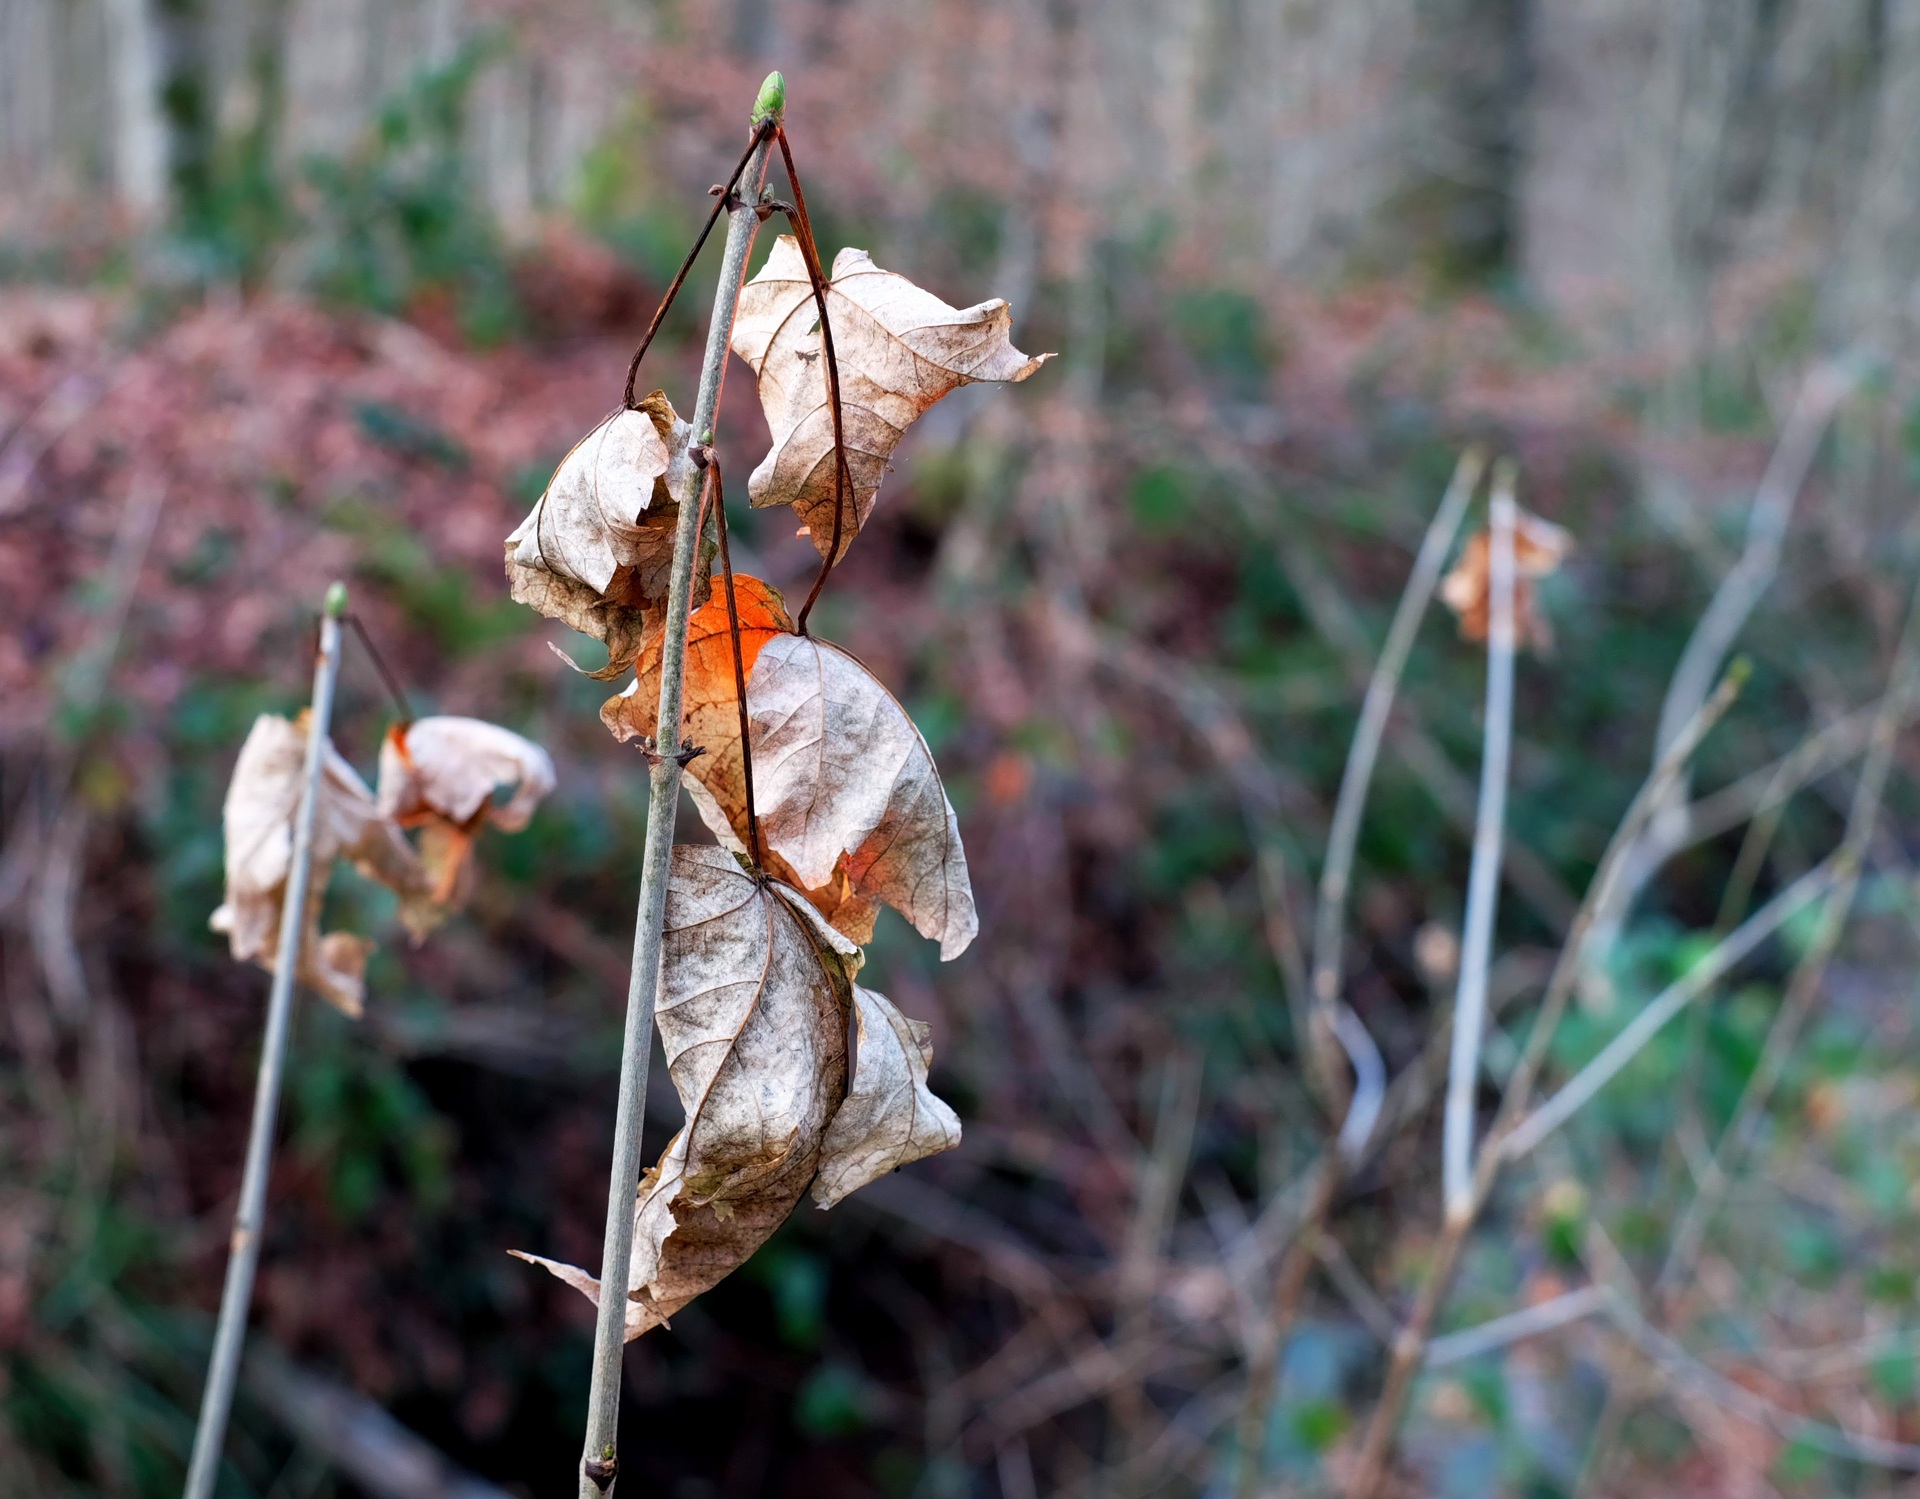
tree, nature, grass, plant, leaf, flower, wildlife, spring, red, insect, autumn, brown, botany, flora, season, fauna, invertebrate, wildflower, leaves, woodland, shimmer, drought, macro photography